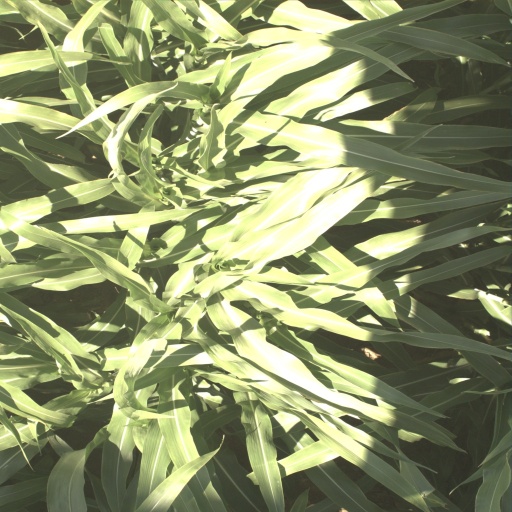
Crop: sorghum